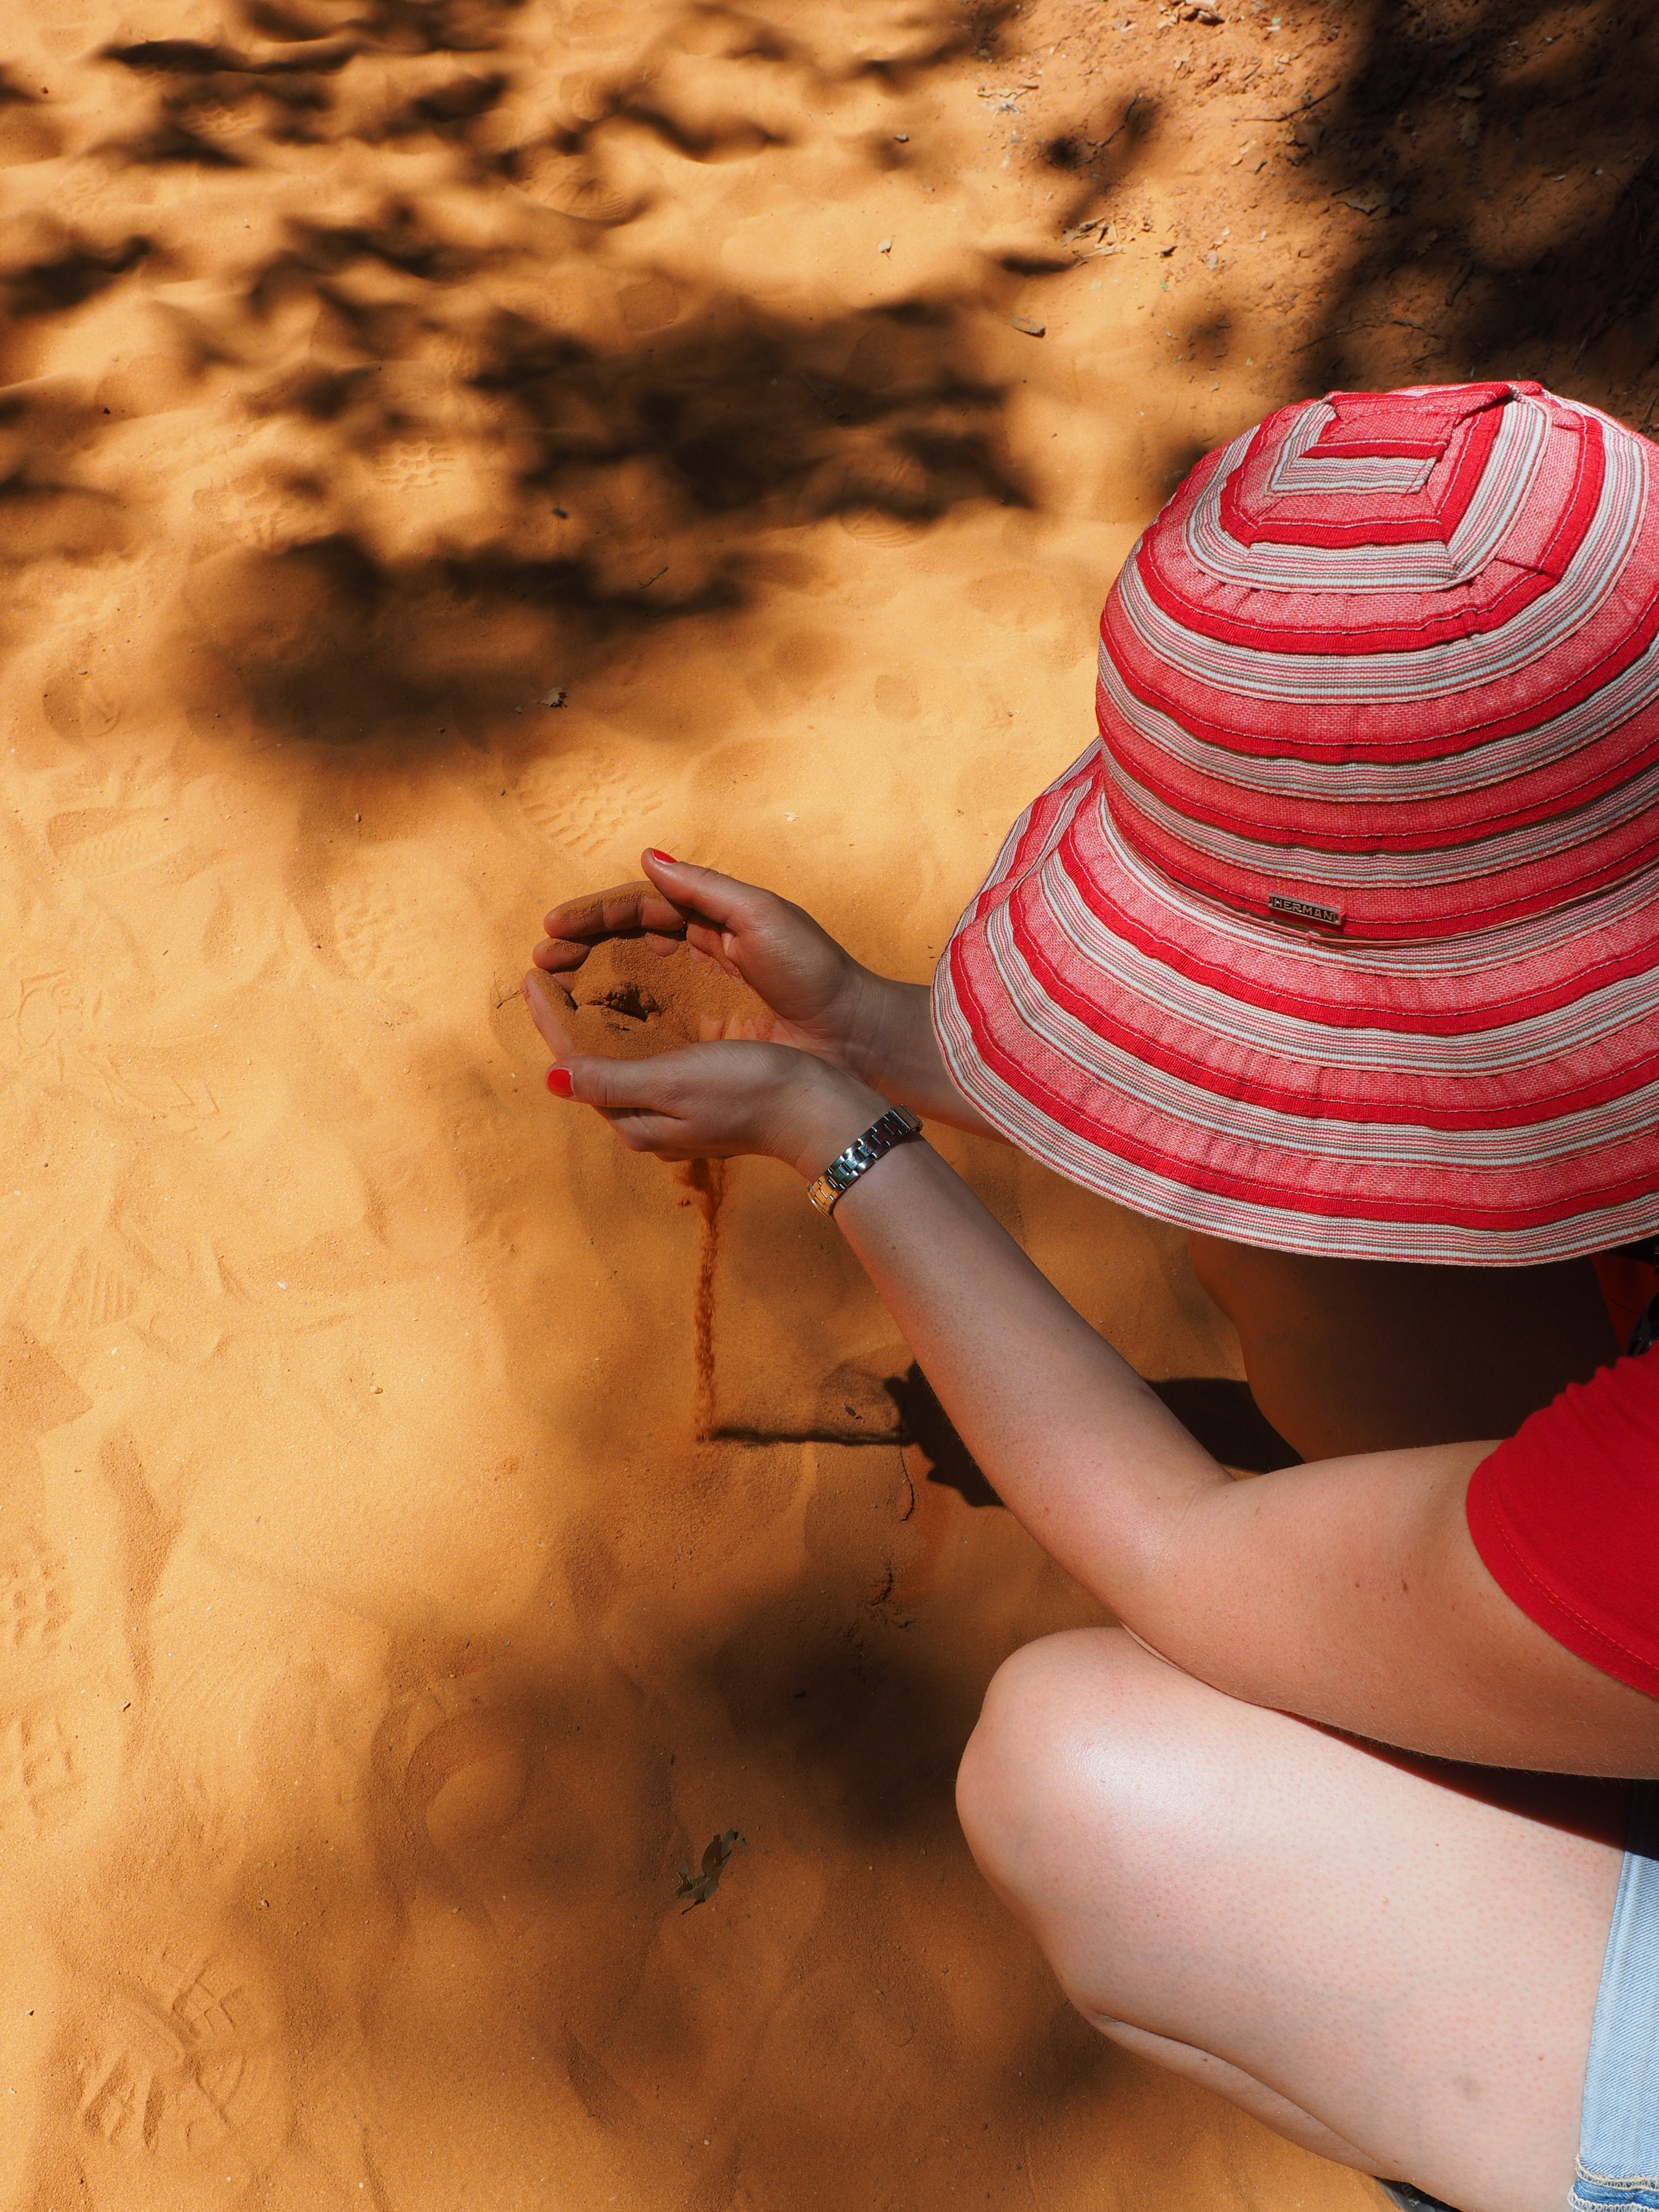
hand, sand, girl, woman, play, leg, red, color, child, hat, colorful, toy, close up, human body, hands, infant, toddler, skin, beauty, organ, hourglass, trickle, sandalwood, sand games, human positions